Kuno Lorenz

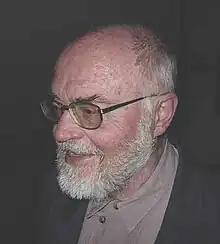
Kuno Lorenz

Kuno Lorenz (born September 17, 1932 in Vachdorf, Thüringen) is a German philosopher. He developed a philosophy of dialogue, in connection with the pragmatic theory of action of the Erlangen constructivist school. Lorenz is married to the literary scholar .